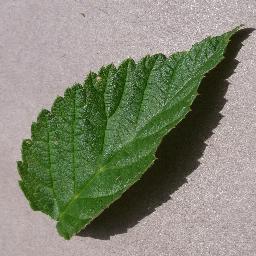
Label: Raspberry___healthy